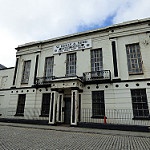
Scene: Outdoor